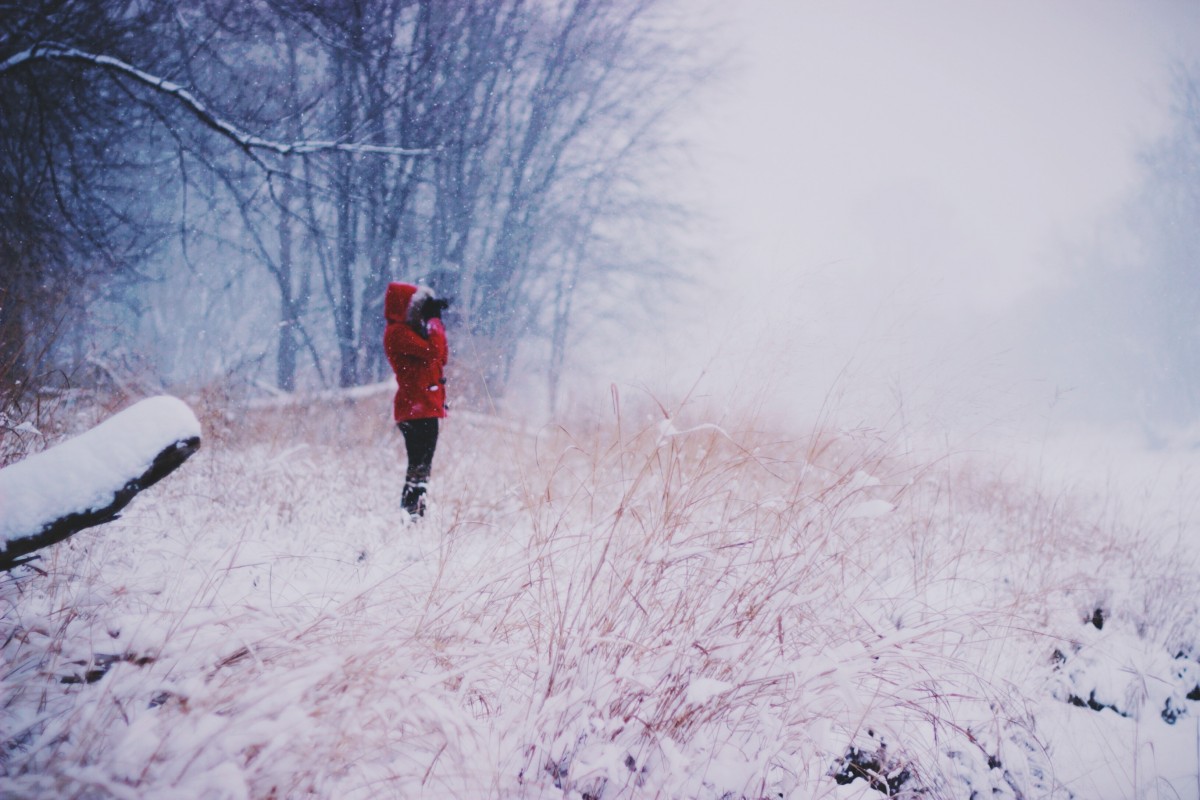
Tags: snow, cold, woman, weather, skiing, season, ski, footwear, blizzard, freezing